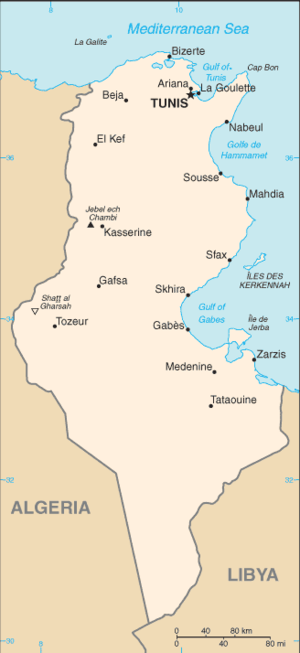
Ceci est la liste des villes jumelées de Tunisie ayant des liens permanents avec des communautés locales dans d'autres pays. Dans la plupart des cas, l'association, en particulier lorsque officialisée par le gouvernement local, est connue comme « jumelage ». Alors que la plupart des endroits sont des villes, la liste comprend aussi des villages et d'autres entités, avec des liens similaires.